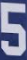
Number: 5